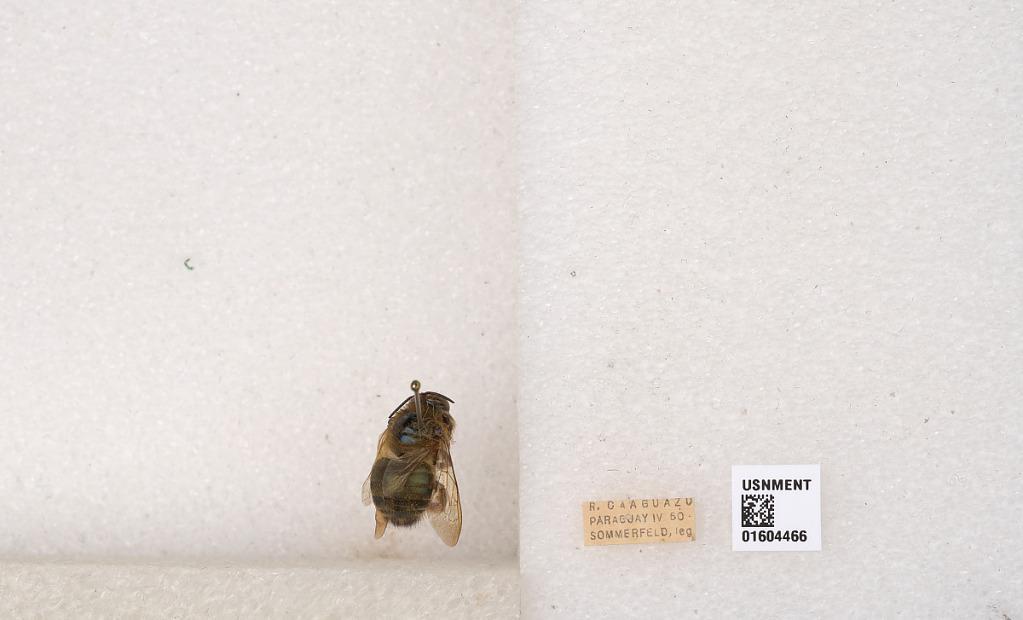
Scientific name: Xylocopa (Schonnherria) viridis Smith
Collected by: C. Soegiarto
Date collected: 1950-4-1
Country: Paraguay
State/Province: Caaguazu
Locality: R. Caaguazu